Liudmyla Marchenko

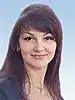

Liudmyla Ivanivna Marchenko (born March 28, 1983) is a Ukrainian politician. She is a People's Deputy of Ukraine of the 9th convocation. On July 12, 2023, she was expelled from the "Servant of the People" party.